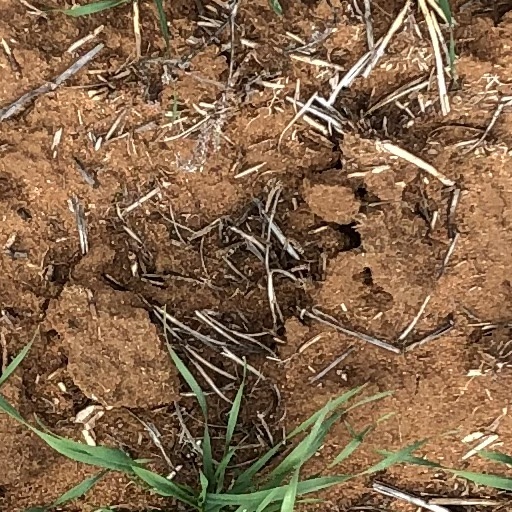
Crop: wheat